Mobile security

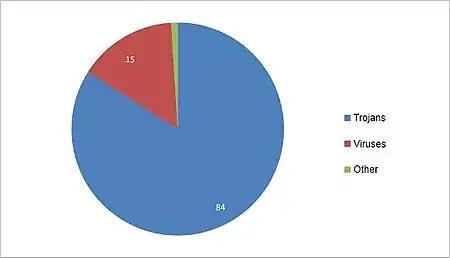
Malware types based on number of infected smartphones (2009)

As smartphones are a permanent point of access to the Internet (they are often turned on), they can be compromised with malware as easily as computers. A malware is a computer program that aims to harm the system in which it resides.